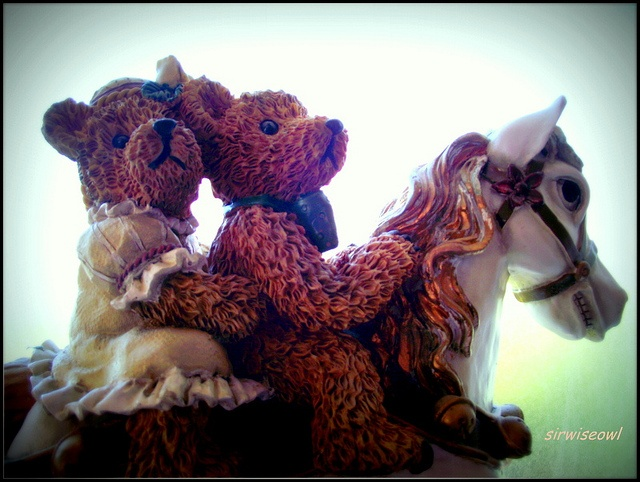
A couple of stuffed bears sitting on a toy horse.
there are two stuffed bears sitting on a toy horse
A sculpture of two brown bears riding a white horse.
Two teddy bears riding a white horse.
A girl and boy teddy bear rides a horse.